Bel Pesce

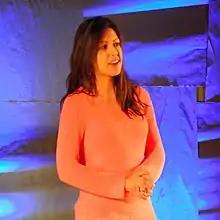
Bel Pesce, 2013

Isabel Pesce Mattos (born 20 February 1988), better known as Bel Pesce, is a Brazilian entrepreneur, best known as a writer and lecturer. She is sometimes referred to as "Menina do Vale do Silício" (the "Girl from Silicon Valley").